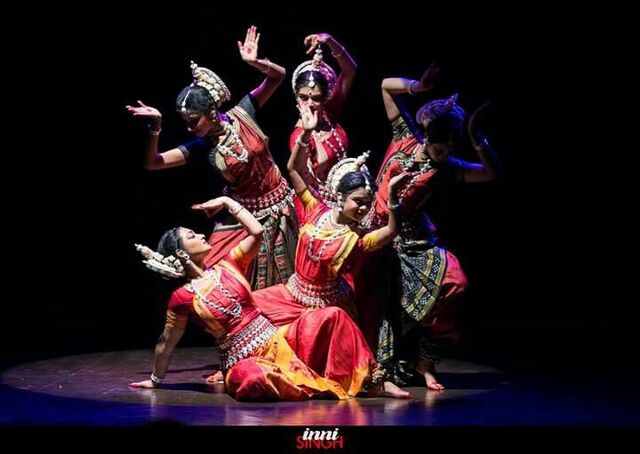
Dance form: odissi